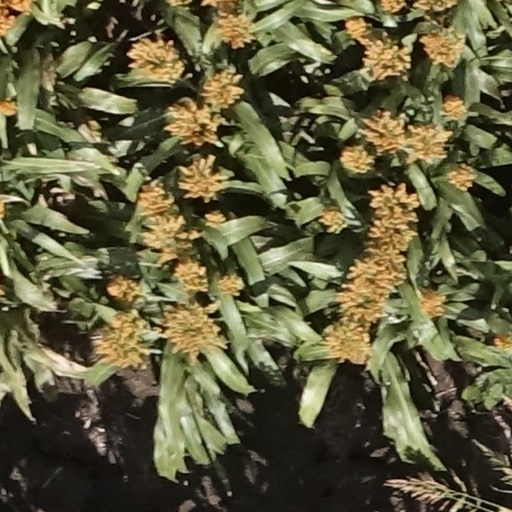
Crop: sorghum